White Dog Fell from the Sky

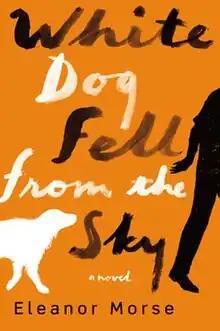
First edition US hardcover

White Dog Fell from the Sky is a 2013 novel by Eleanor Morse. The book was published on January 3, 2013 through Viking Adult and is set in 1970s apartheid South Africa.